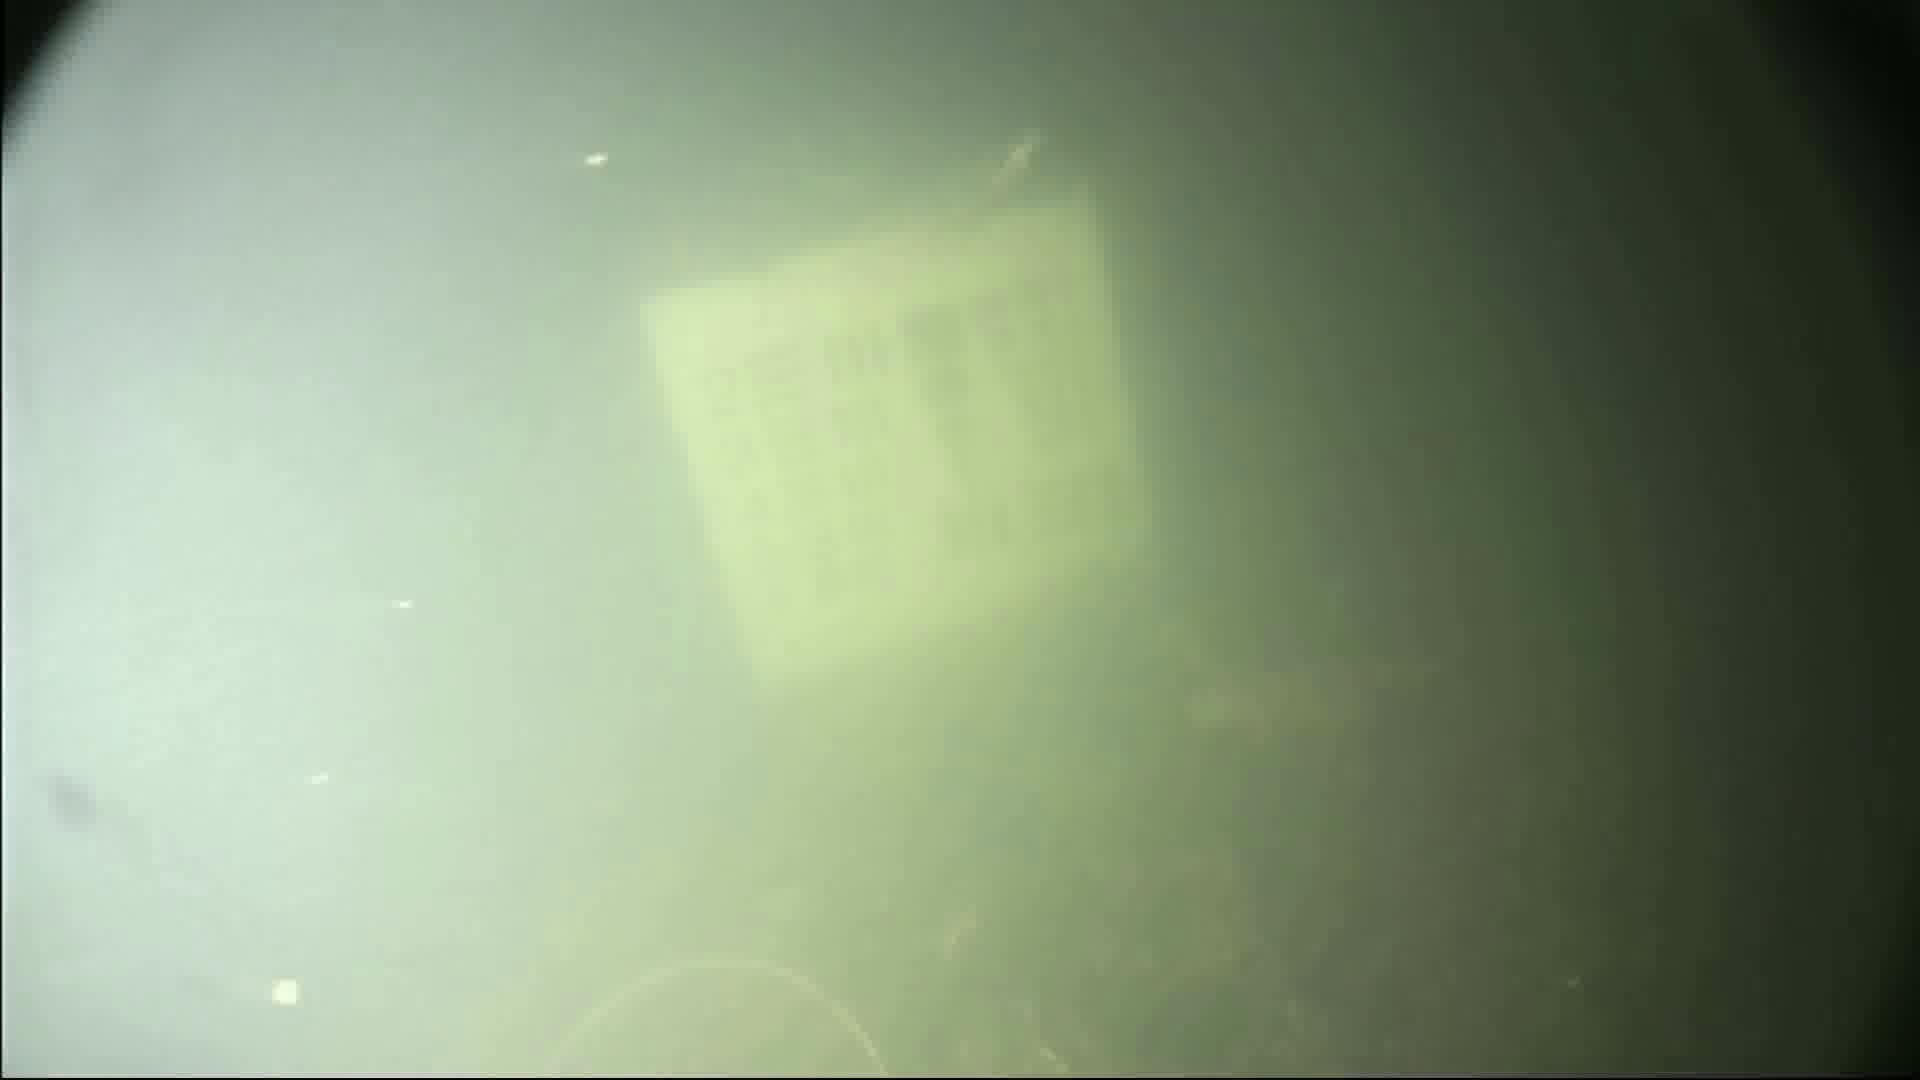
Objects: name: shrimp
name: small_fish